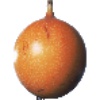
Label: Granadilla 1